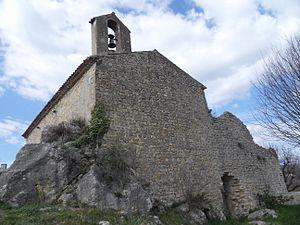
Montauroux (Chapelle Saint-Barthélémy)
Montauroux est une commune française située dans le département du Var, en région Provence-Alpes-Côte d'Azur.